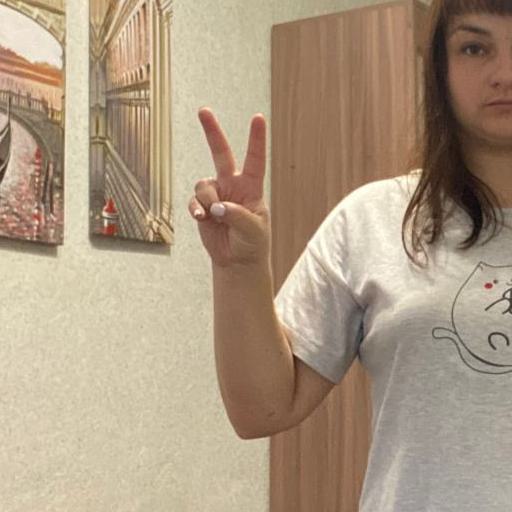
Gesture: peace